Joseph M. Reeves

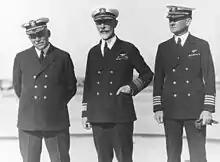
Admiral William V. Pratt (left), Rear Admiral Joseph M. Reeves (center), and Captain Frank R. McCrary (right), at Naval Air Station North Island in San Diego, California, on 27 December 1928.

Upon completing his tour at the Naval War College, Reeves decided to enter the new world of naval aviation. In order to hold a command post, however, he needed to receive aviation training. Like other older officers — notably, Rear Admiral William A. Moffett, Chief of the Navy's new Bureau of Aeronautics — Reeves qualified as a "Naval Aviation Observer" rather than as a "Naval Aviator" (i.e., a pilot). He received his qualification in 1925 and assumed the post of Commander, Aircraft Squadron, Battle Fleet. Though a captain by rank, his position as squadron commander permitted him to fly a commodore's pennant. His flagship was the experimental aircraft carrier — his old ship "Jupiter", rebuilt for and recommissioned in 1922 as the U.S. Navy's first aircraft carrier. The wooden flight deck was installed over "Langley's" existing deck structures, giving the vessel the nickname "The Covered Wagon."